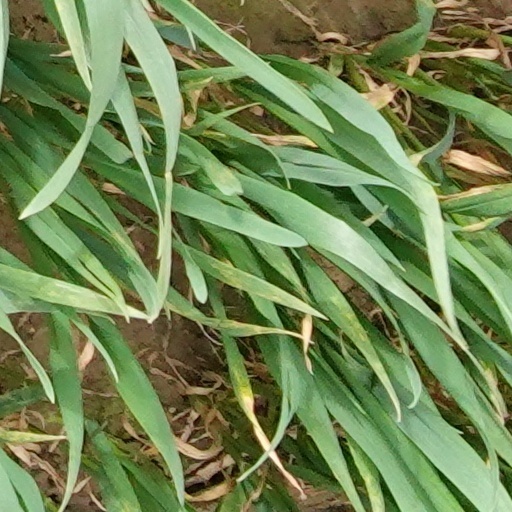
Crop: wheat